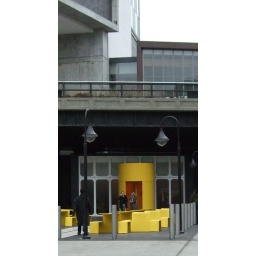
yellow chairs below High Line Park